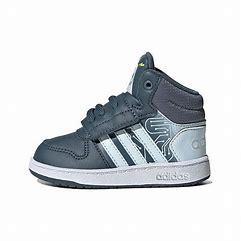
Brand: adidas
Model: NEO Hoops 2 Mid Skate